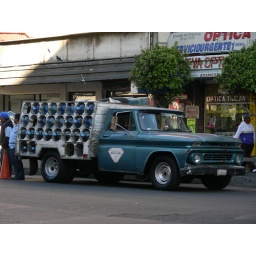
A vintage Chevrolet water truck makes deliveries in downtown Tijuana.